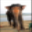
Label: elephant